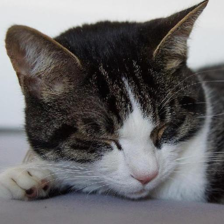
Label: animals